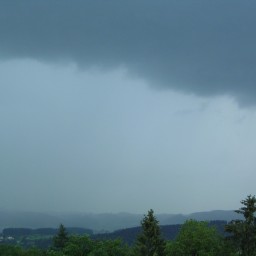
Cloud type: Nimbostratus (Ns)